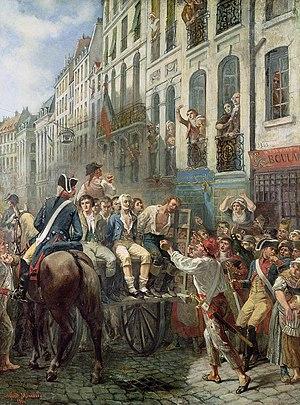
Robespierre partant à la guillotine, huile sur toile d'Alfred Mouillard, 1884.
La chute de Robespierre est consécutive à une série d'événements qui se sont déroulés du 8 thermidor an II vers midi, au 10 thermidor vers deux heures du matin et qui ont abouti au renversement de Robespierre et des robespierristes. Ils marquent la fin du régime de la Terreur.